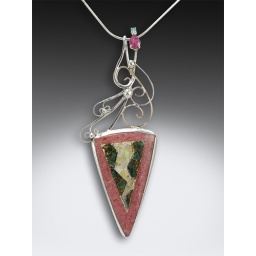
Intarsia/inlay stone is Norwegian thulite with emerald crystals and opal in the center. Accent stones are pink tourmaline and emerald.